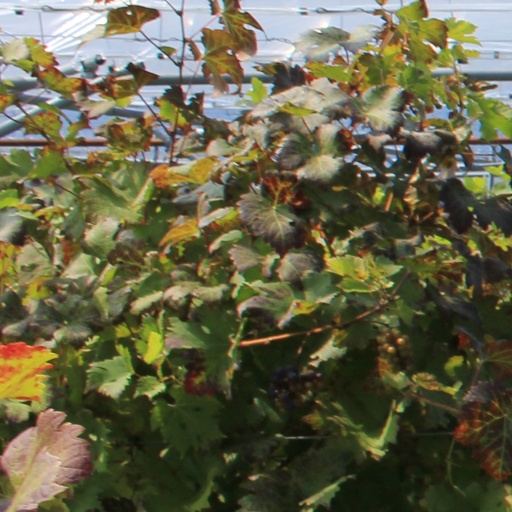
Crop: grape